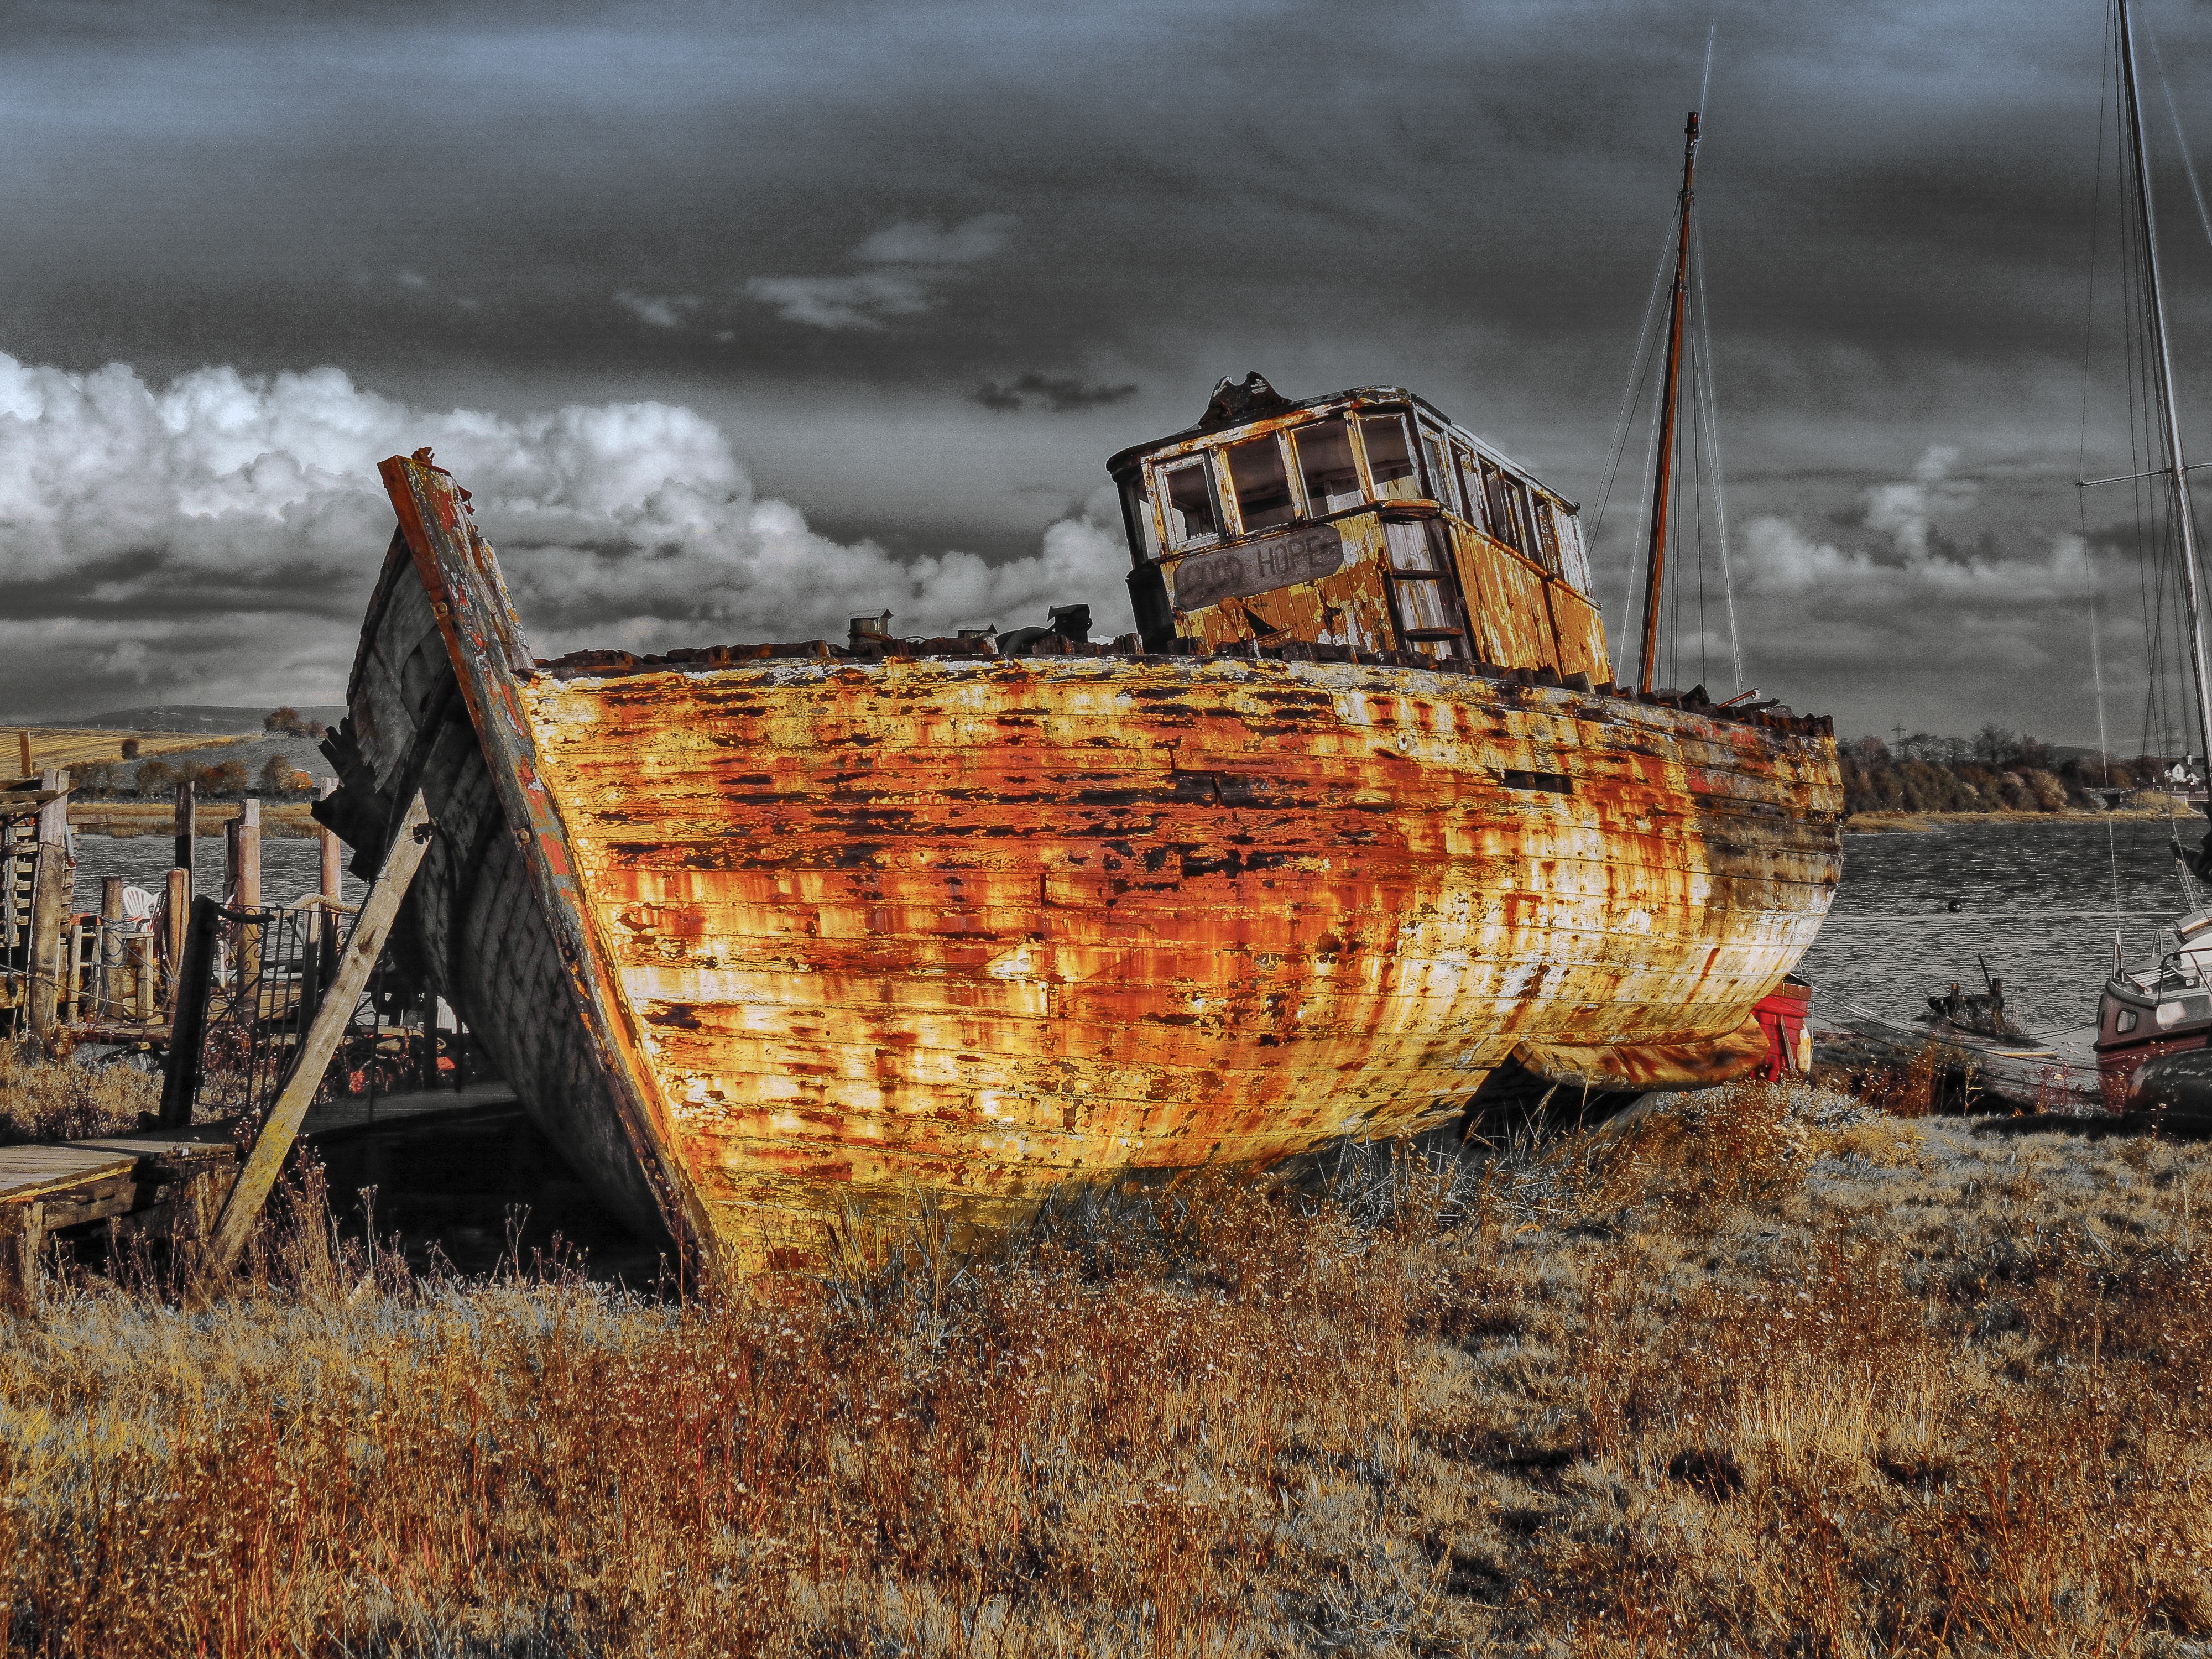
landscape, sea, boat, ship, transport, rust, vehicle, sailing, scenery, weather, waterway, wreckage, ship wreck, hdr, clouds, 2012, rusty, dramatic, dramatic sky, wreck, watercraft, shipwreck, estuary, sailing ship, editing, wyre, black pool, sunken boat, ghost ship, good hope, ski pool creek